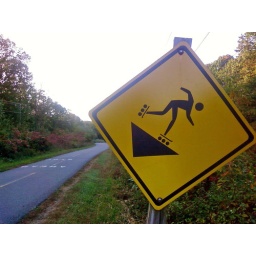
Another shot of the steep hill warning sign for skaters, on the W&amp;amp;OD Trail in Reston.